Portuguese colonial architecture

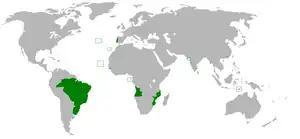
The Portuguese Empire at the end of the 18th century.

The 18th century was an epoch a great expansion in the Portuguese Empire. In Portuguese America, the State of Brazil and the State of Maranhão expanded westward, leading to the restructuration of Maranhão into the mega-colony State of Grão-Pará and Maranhão, in 1751. In 1772, Portuguese America, once again, expanded and restructured, splitting the State of Grão-Pará and Maranhão into the State of Grão-Pará and Rio Negro and the State of Maranhão and Piauí. Meanwhile, the Colony of Santíssimo Sacramento was disputed between the Portuguese and the Spanish for the major part of the century, creating uneasy conditions in that colony. In Portuguese India, territorial conquest and diplomacy created the Colony of Dadrá e Nagar-Aveli, 1779. In Portuguese Africa, imperial holdings expanded up the eastern continental coast with the reconquest of Mombaça, 1728, which had been lost in 1698. The 1755 Lisbon earthquake devastated the Kingdom of Portugal and its capital of Lisbon, and thus most imperial funds went to metropolitan Portugal to rebuild the wrecked capital and its realms. The loss of some funds hindered Portuguese colonial architecture in the 18th century initially, but the great gold mines of Portuguese America, and the lucrative slave trade of Portuguese Africa, allowed a period of relative wealth and fostered the arts.